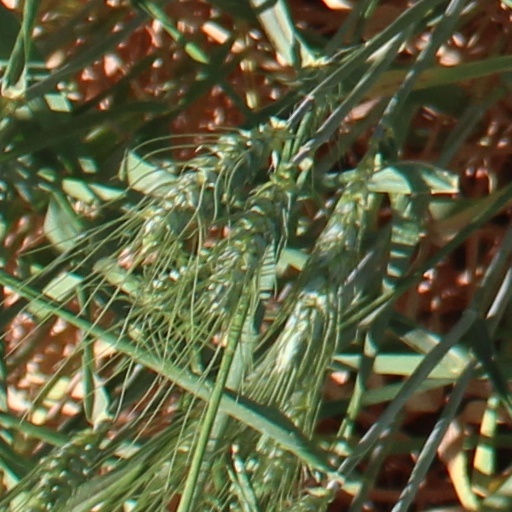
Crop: wheat